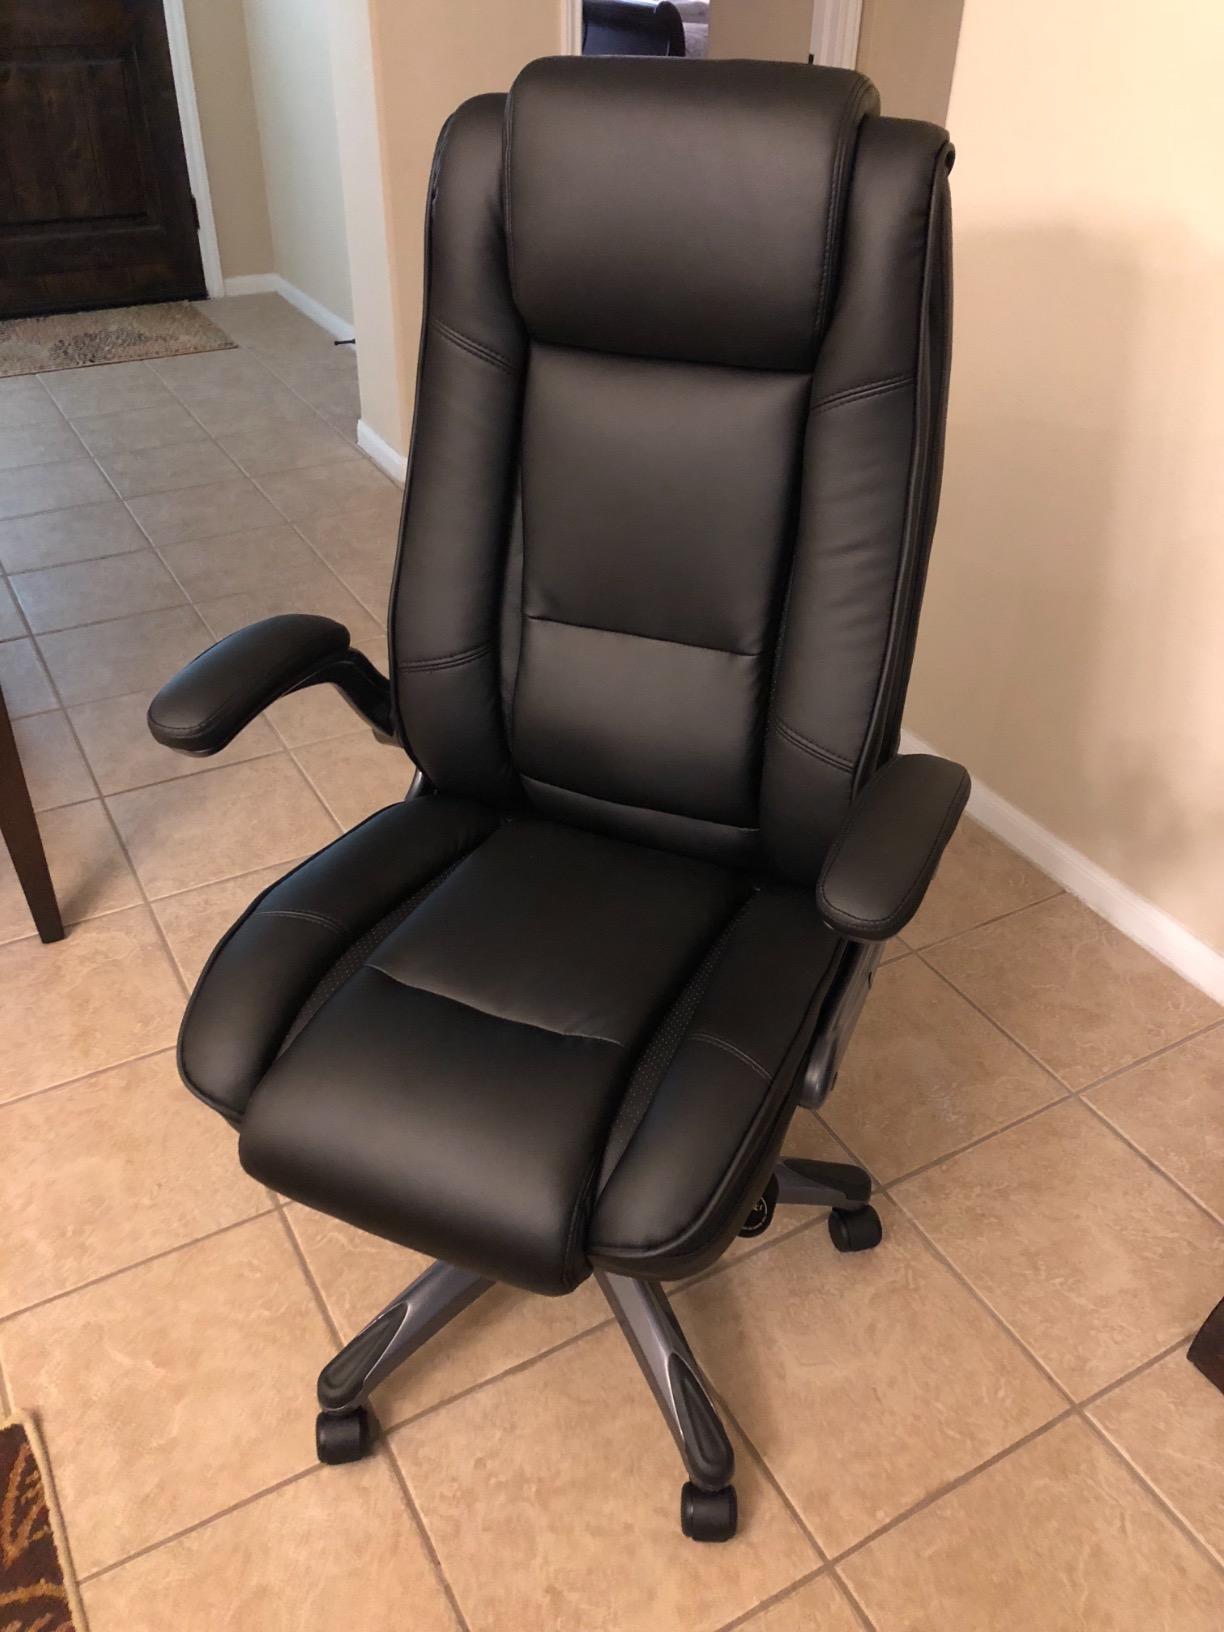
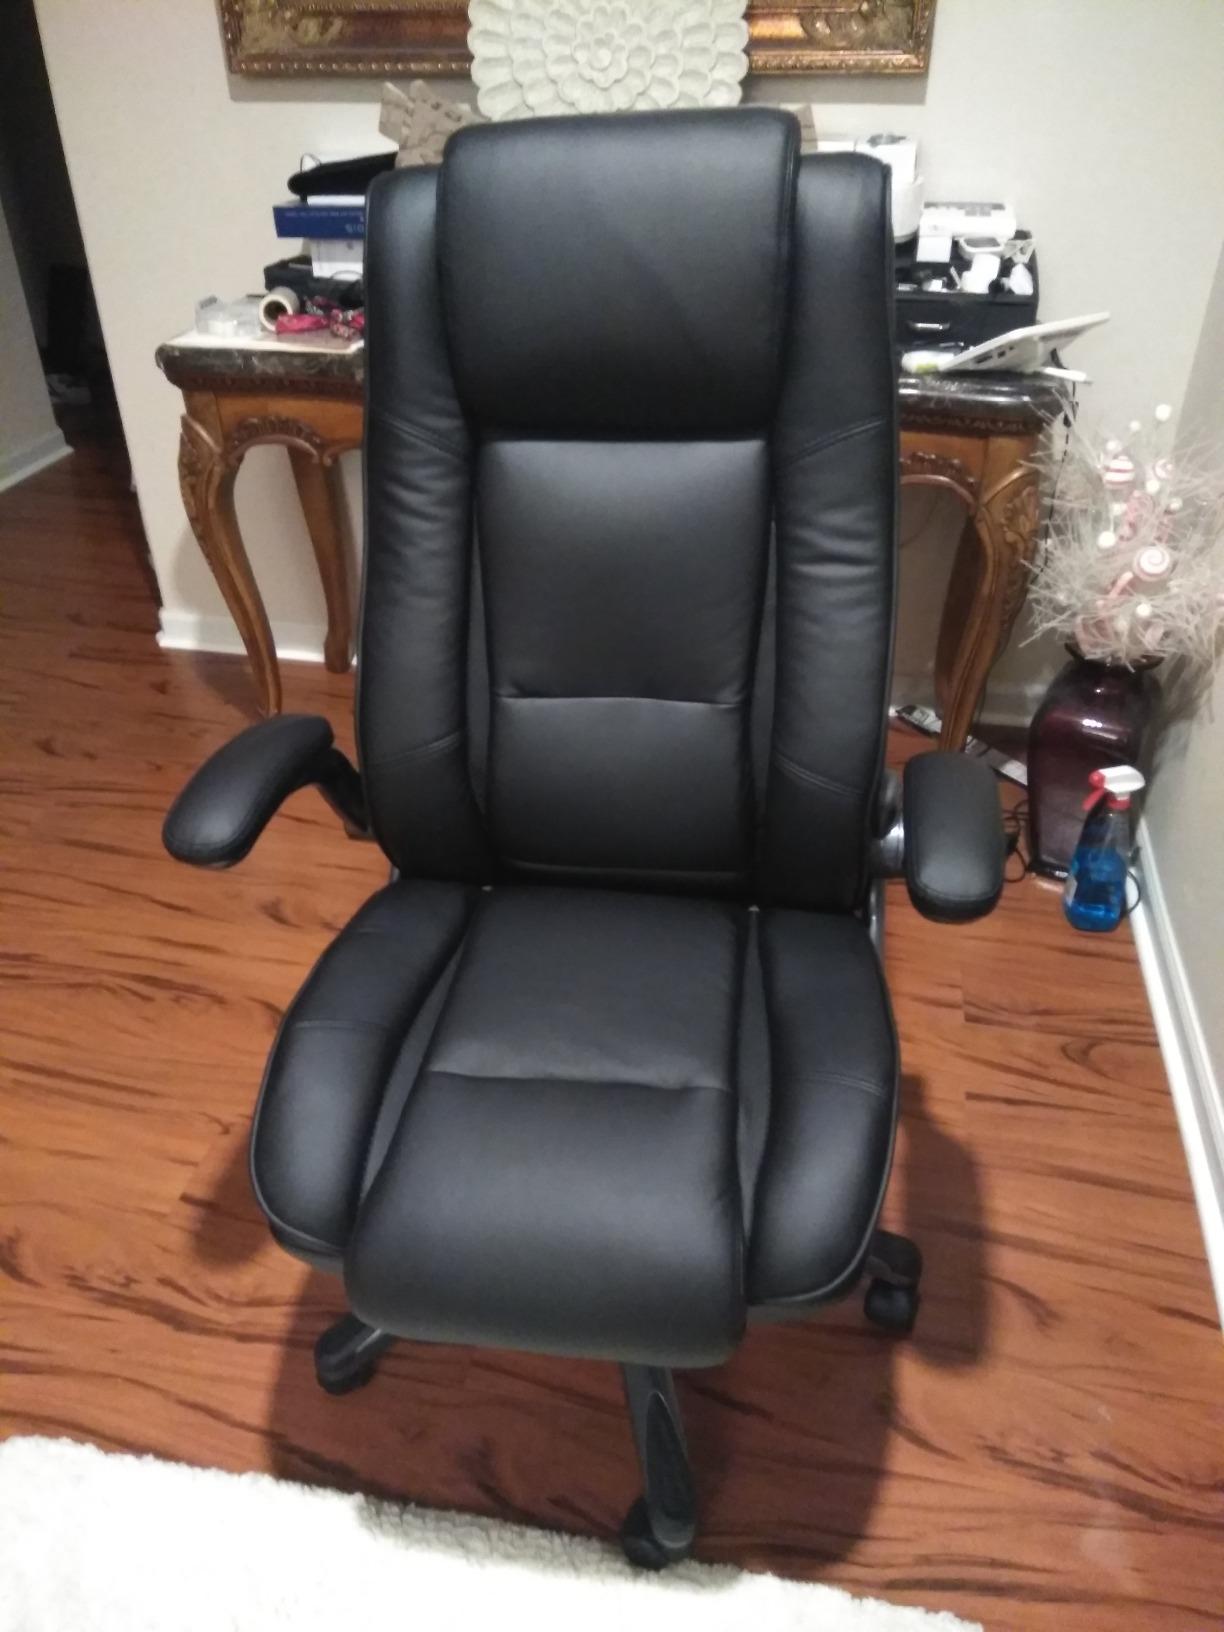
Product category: items_chair
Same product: yes